Stoke Edith railway station

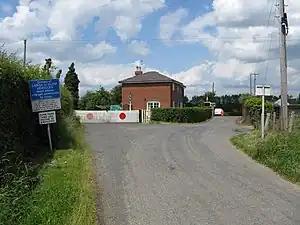
The site of the station in 2009

Stoke Edith railway station was a station in Tarrington, Herefordshire, England. The station served the nearby village of Stoke Edith, was opened in 1861 and closed in 1965.